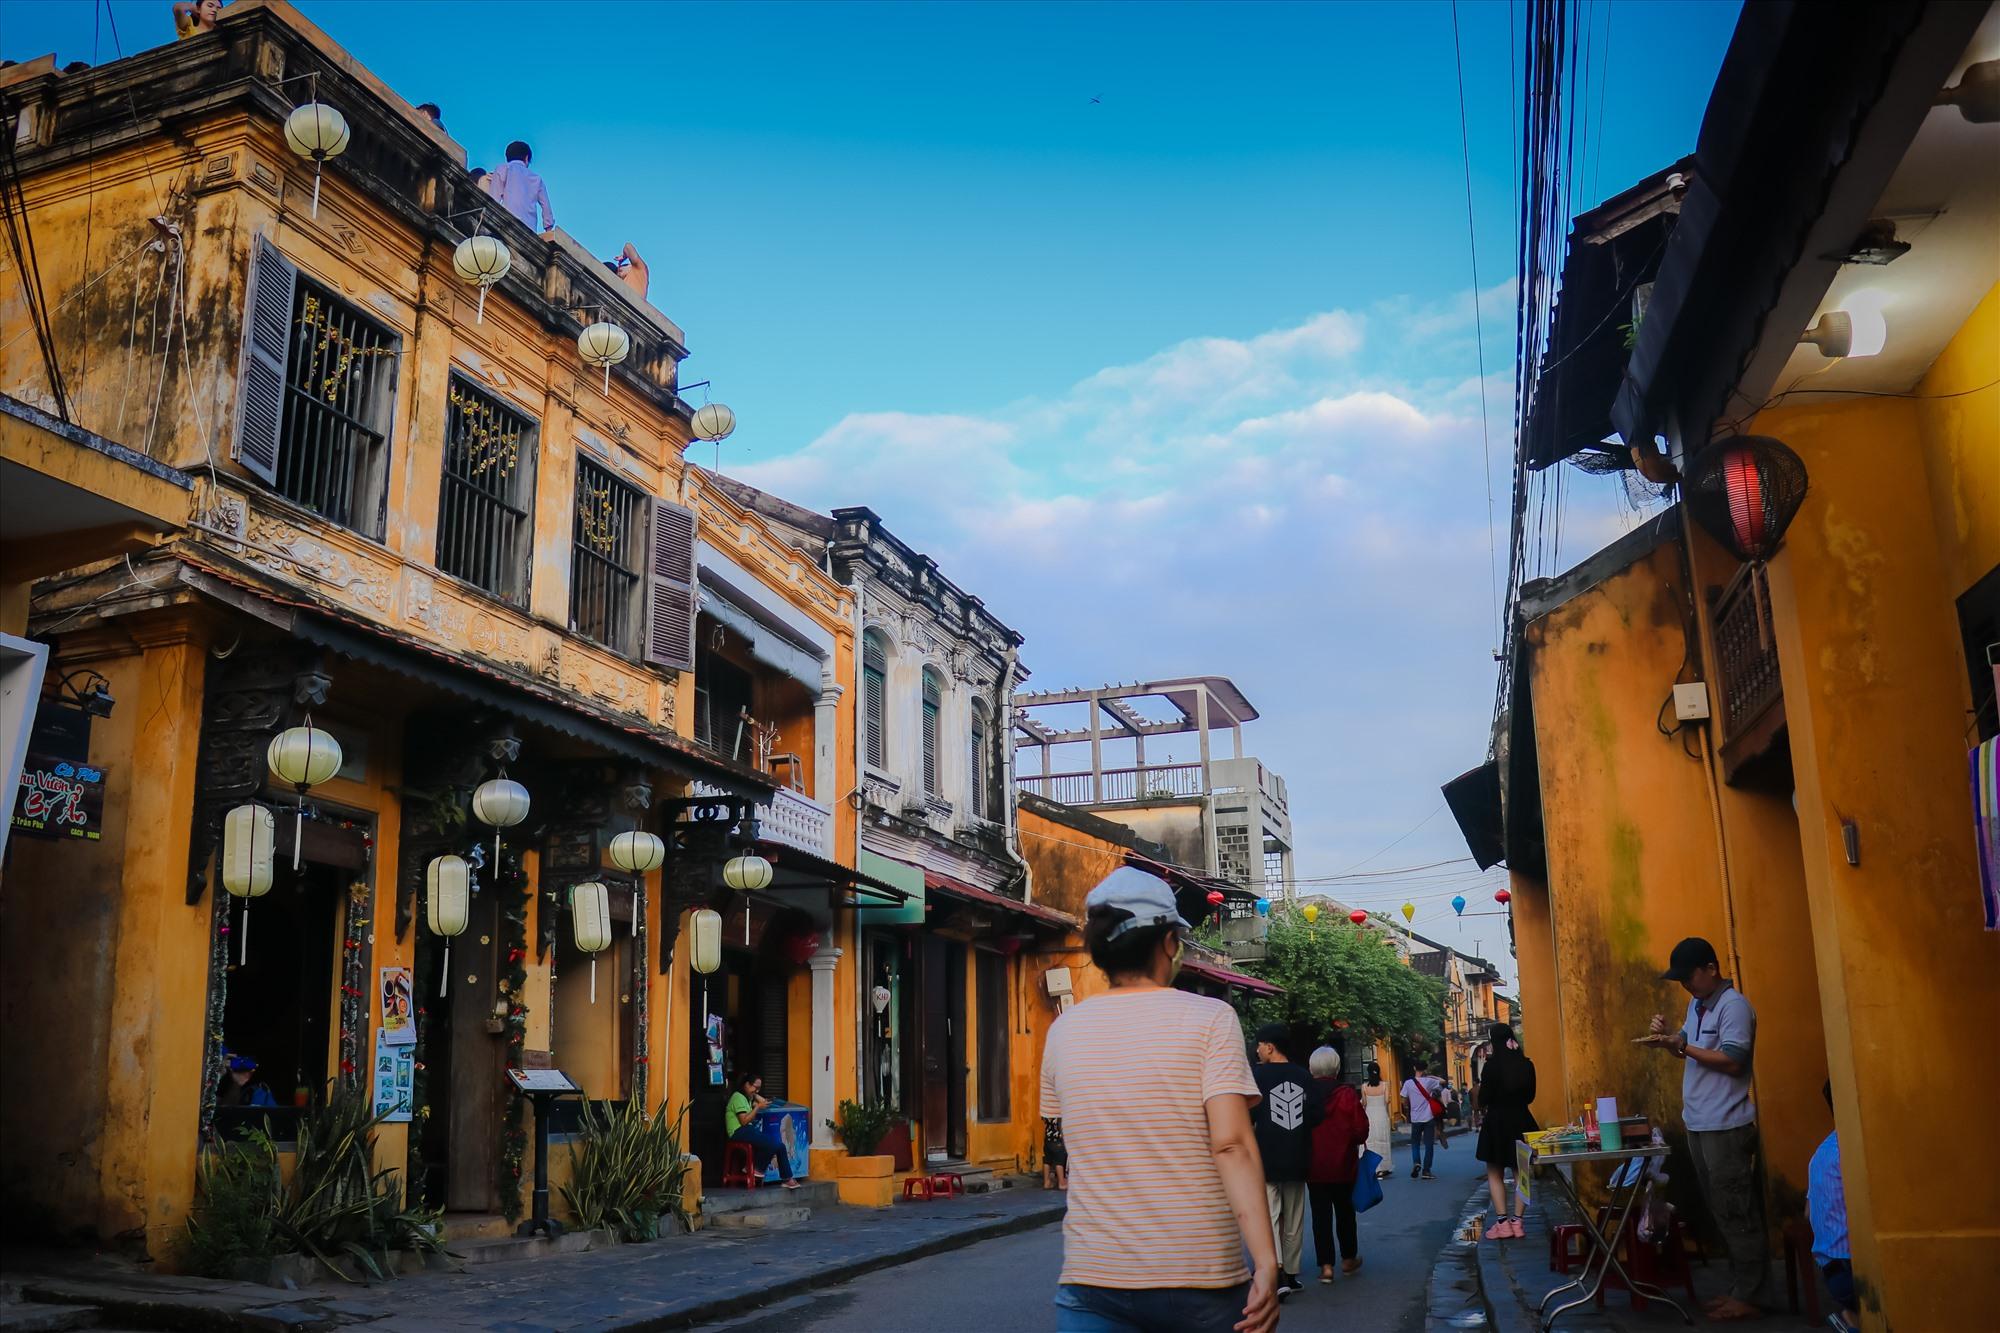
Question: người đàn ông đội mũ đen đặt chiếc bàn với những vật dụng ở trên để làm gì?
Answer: bán đồ ăn